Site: brandenburg
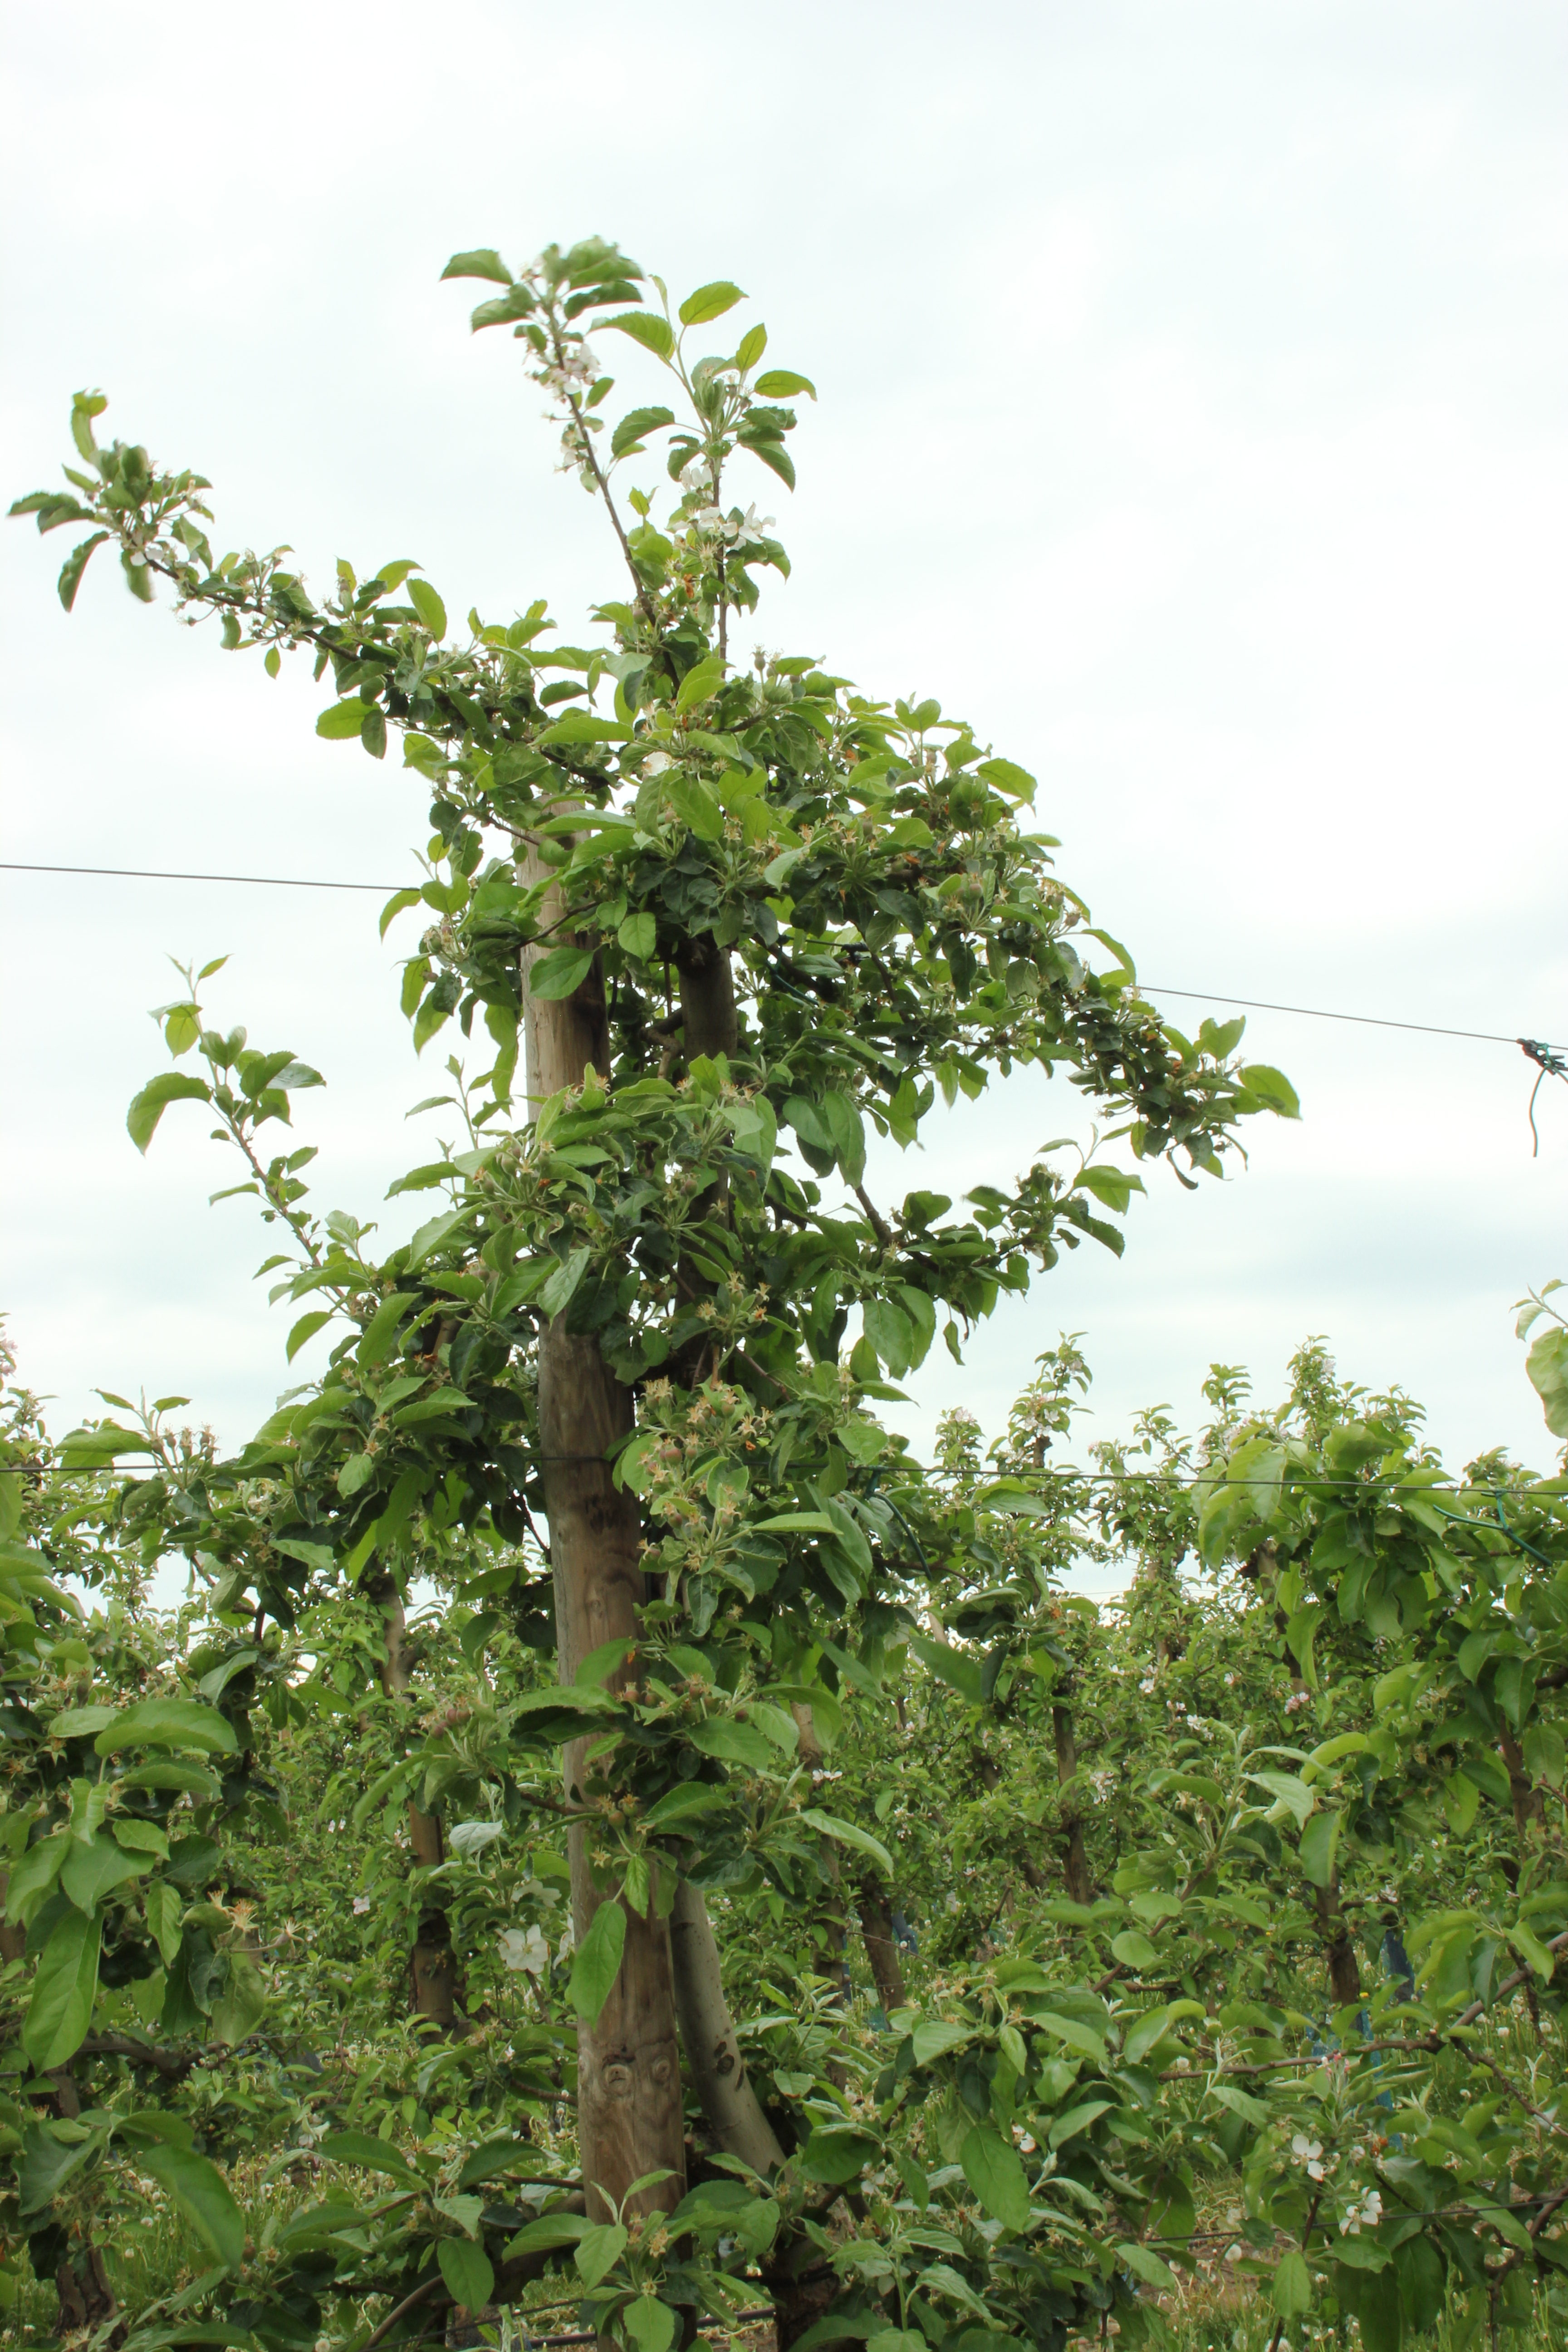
Growth stage (BBCH 67): Flowering